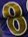
Number: 8